Anyte

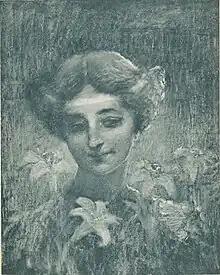
Illustration of "Anyte" by Lucien Lévy-Dhurmer, for Renée Vivien's "Les Kitharèdes"

Anyte of Tegea was a Hellenistic poet from Tegea in Arcadia. Little is known of her life, but twenty-four epigrams attributed to her are preserved in the "Greek Anthology", and one is quoted by Julius Pollux; nineteen of these are generally accepted as authentic. She introduced rural themes to the genre, which became a standard theme in Hellenistic epigrams. She is one of the nine outstanding ancient women poets listed by Antipater of Thessalonica in the "Palatine Anthology". Her pastoral poetry may have influenced Theocritus, and her works were adapted by several later poets, including Ovid.